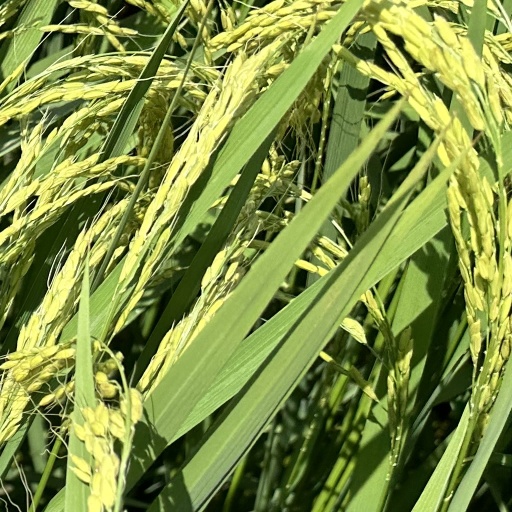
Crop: rice